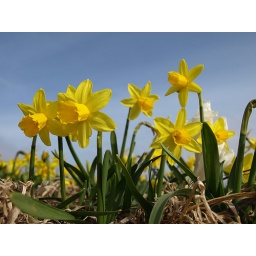
Spring in Holland, March 2009. The daffodils are showing their beautiful yellow flowers again.